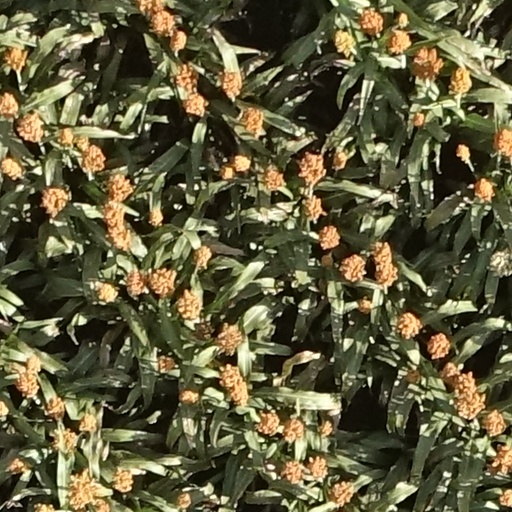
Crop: sorghum